Pussy Riot 2012 trial

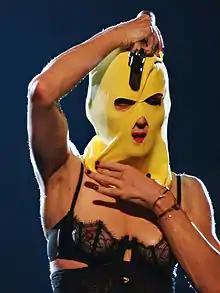
Madonna expressing her support to Pussy Riot during The MDNA Tour in 2012.

During the trial, the three women became an international "cause célèbre" due to their treatment. Many international artists, politicians, and musicians voiced support for the release of Pussy Riot, or expressed concern about the fairness of their trial, including Madonna, who openly expressed her support at a Moscow concert, Björk, who dedicated her song "Declare Independence" to their cause and invited them to join her on stage to perform the song with her, Paul McCartney, and Aung San Suu Kyi.